517th Parachute Infantry Regiment

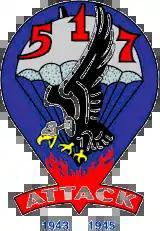
Shoulder sleeve insignia of the 517th Parachute Infantry Regiment.

The 517th Parachute Infantry Regiment (517th PIR) was an airborne infantry regiment of the United States Army, formed during World War II. At times the regiment was attached to the 17th Airborne Division, 82nd Airborne Division and later, the 13th Airborne Division. During most of their combat, the unit was an independent combined force of 17th Airborne troops called the 517th Parachute Regimental Combat Team or 517th PRCT /517th PCT /517th RCT.